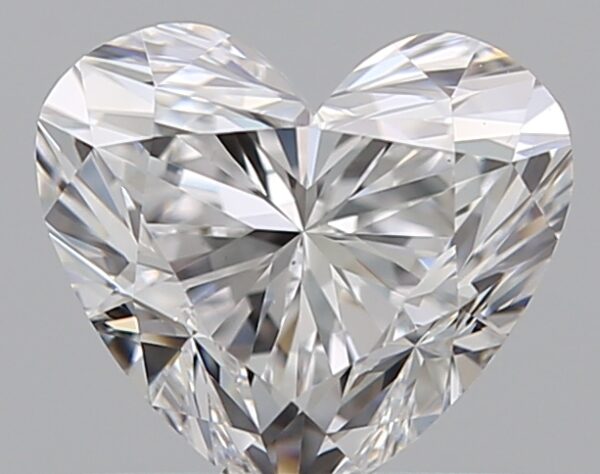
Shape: heart
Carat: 0.72
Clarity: VS1
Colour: D
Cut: EX
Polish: EX
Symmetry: EX
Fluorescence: N
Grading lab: GIA
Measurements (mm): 5.5 x 6.07 x 3.67